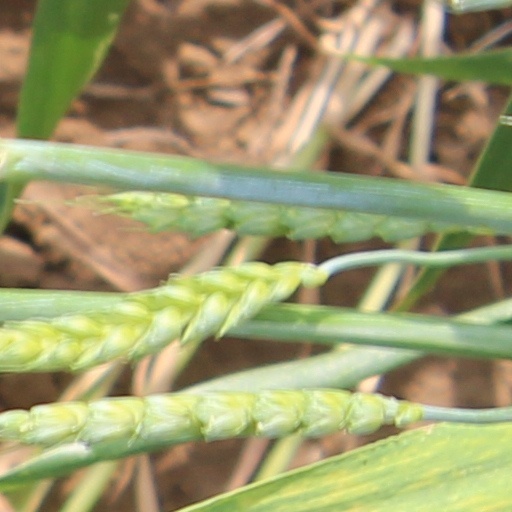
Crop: wheat